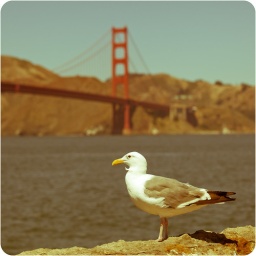
the birds like to pose with the the golden gate bridge in the background too ;)